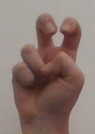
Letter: toot